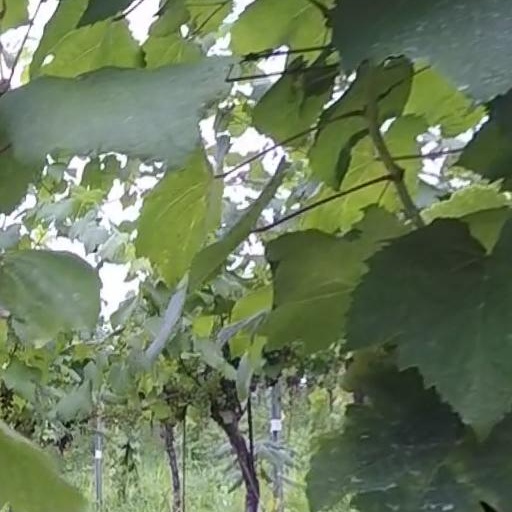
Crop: grape